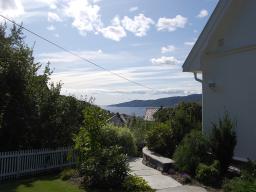
Label: Background_without_leaves